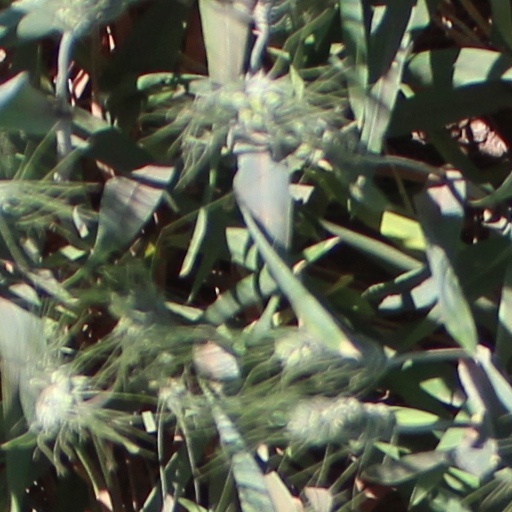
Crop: wheat